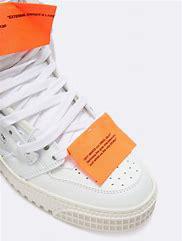
Brand: Off-White
Model: Court 3